Português Suave architecture

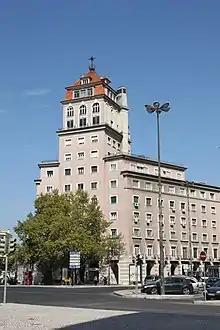
Areeiro Square building in Lisbon

The Português Suave (which can be translated as "Portuguese soft" or "Portuguese smooth") was an architectural style promoted by the Portuguese "Estado Novo" (New State) regime, essentially during the 1940s and the early 1950s. Officially promoted by the Portuguese government at the time as Estilo Português ("Portuguese Style"), it became more popularly known as "Português Suave" after a brand of cigarettes of the same name. This architectural style is also known as Estado Novo style, but this last denomination is not very correct, since during the "Estado Novo" diverse architectural styles have been applied in public buildings (namely the Art Deco and the Modern movement until the 1940s and the International Style after the late 1950s).